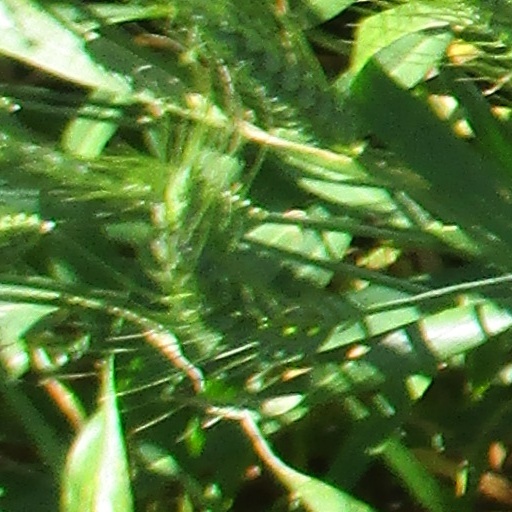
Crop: wheat